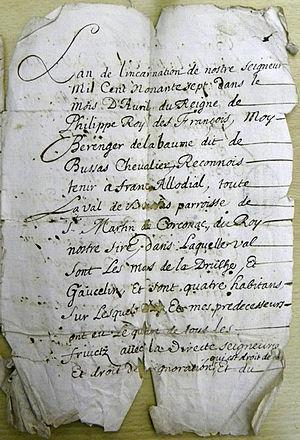
Église de St-Martin-de-Corconac
L'église romane de Saint-Martin-de-Corconac est située sur la commune de L'Estréchure. Elle fait partie du « circuit des églises romanes en Cévennes » et plus largement des églises romanes du Bas-Languedoc.